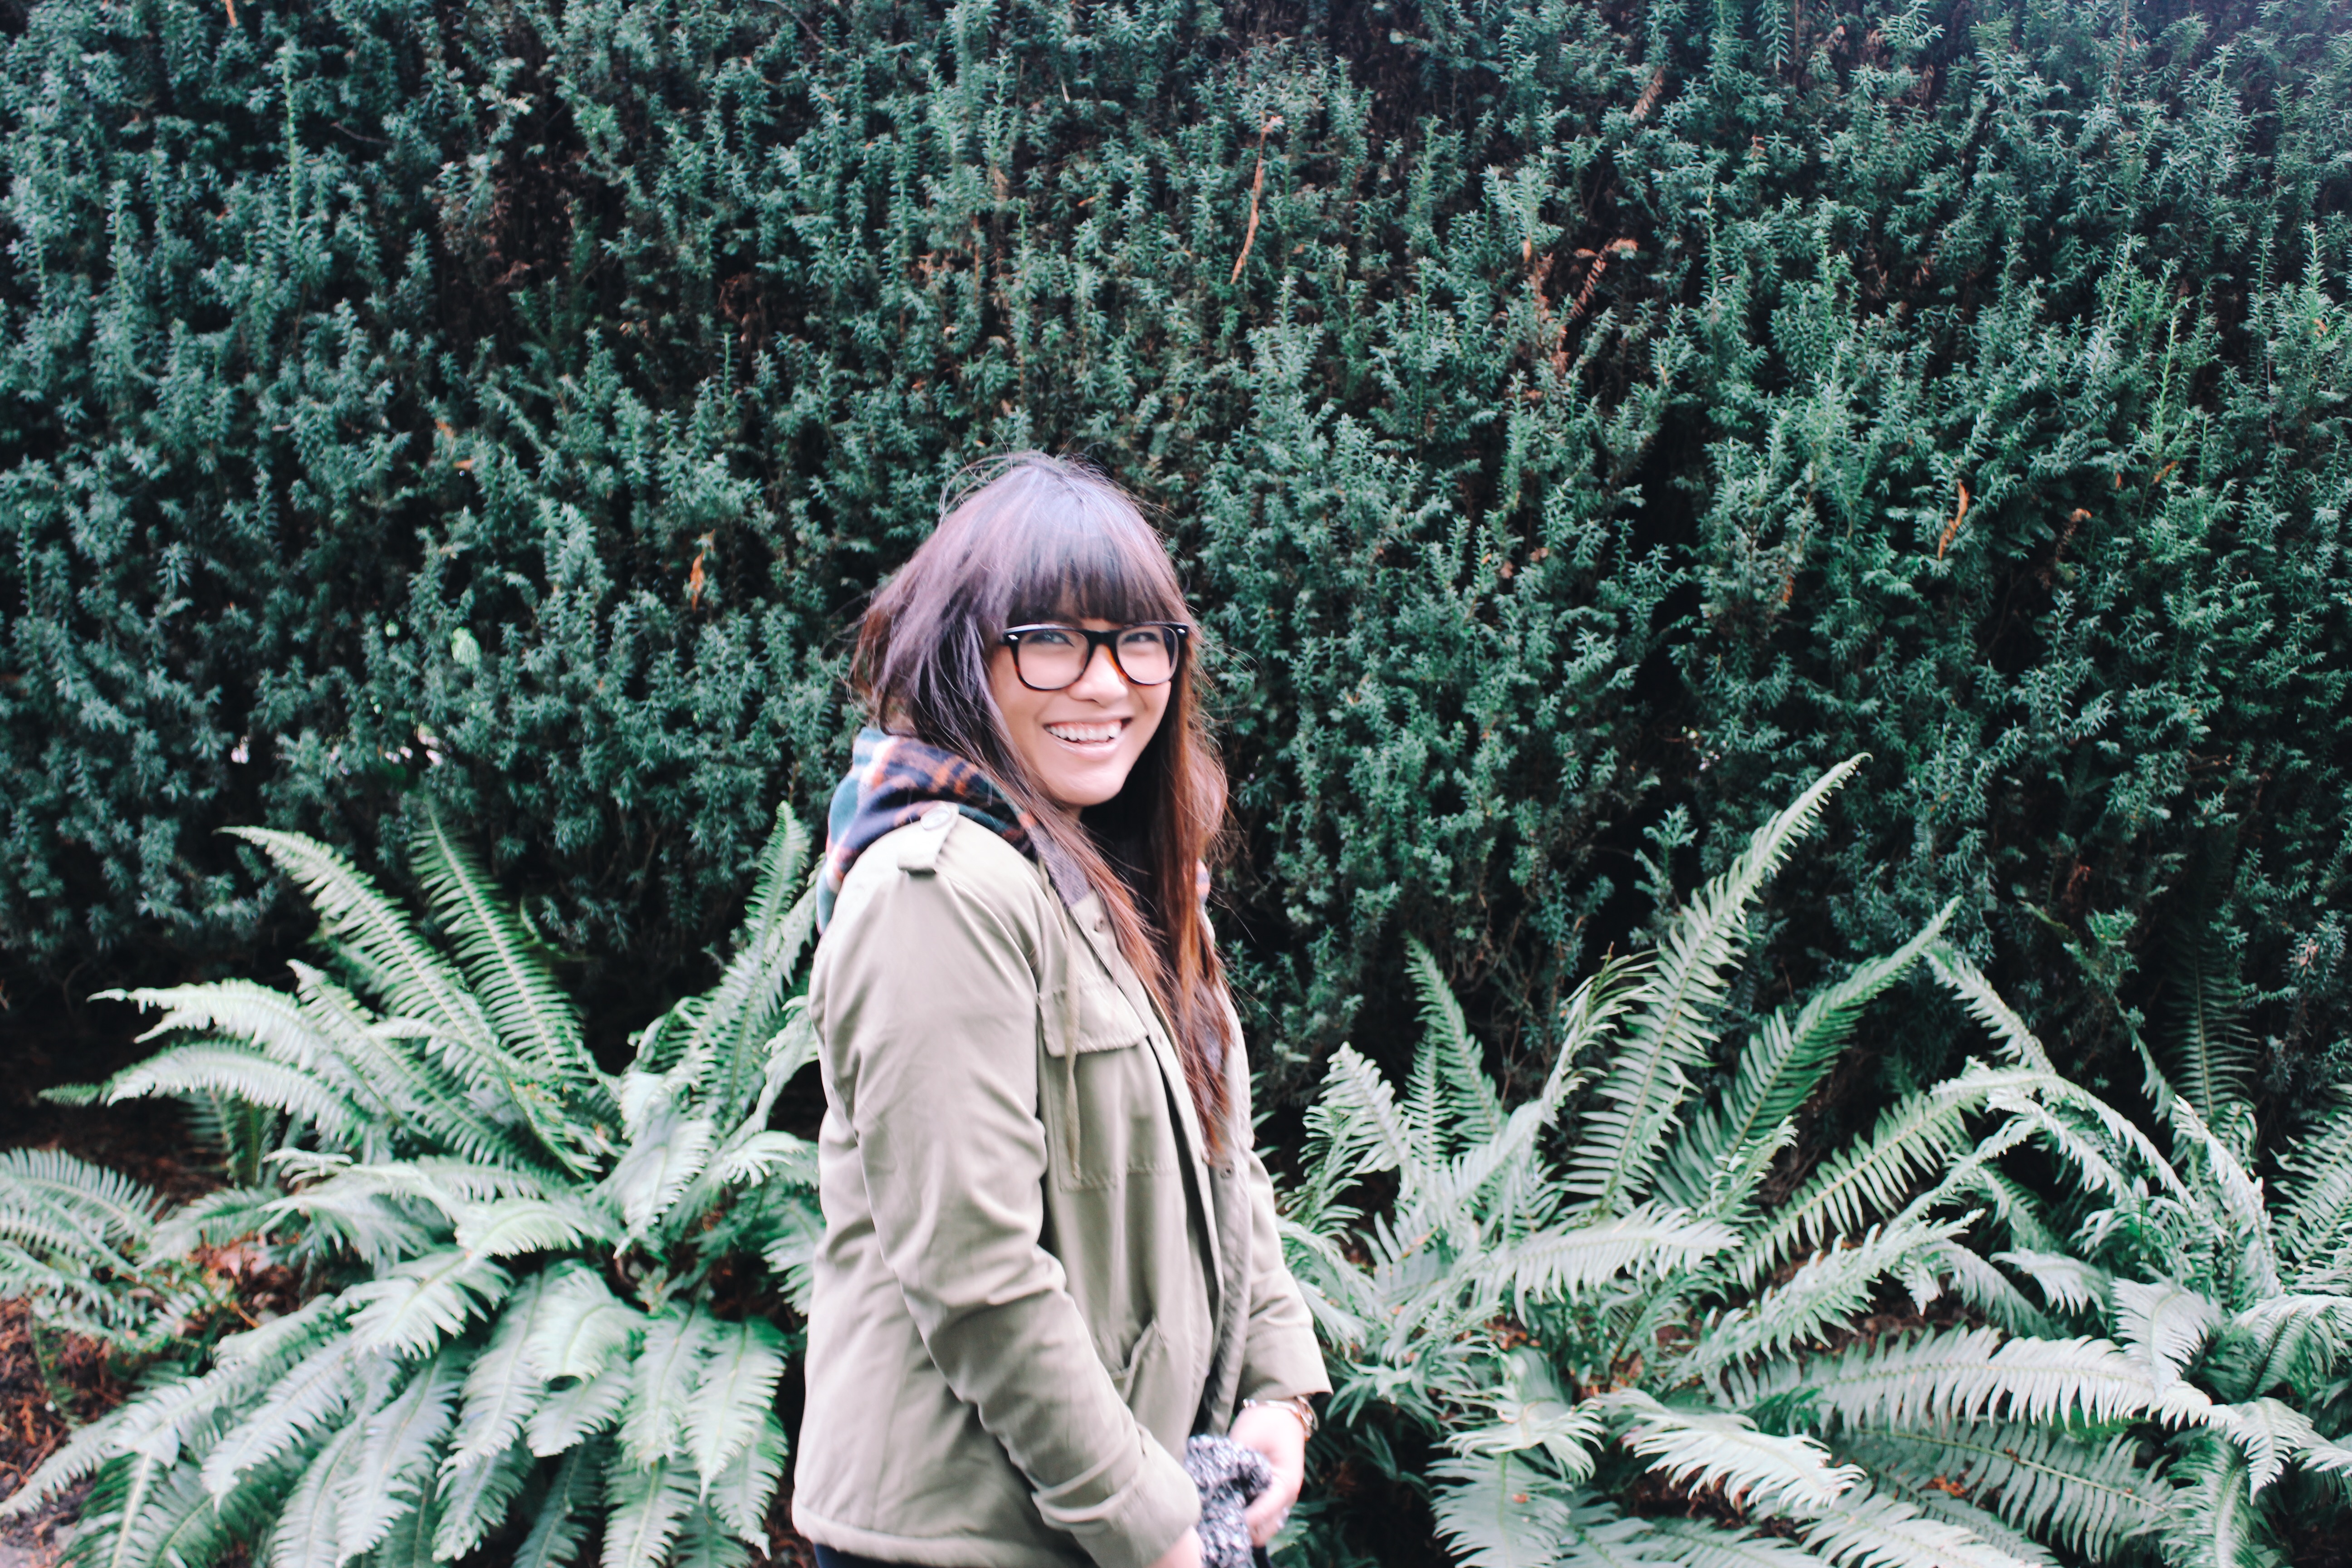
tree, forest, snow, winter, people, growth, plant, woman, flower, frost, spring, green, park, garden, season, hairstyle, smile, fern, trees, leaves, outdoors, eyeglasses, beautiful, bangs, woody plant, land plant